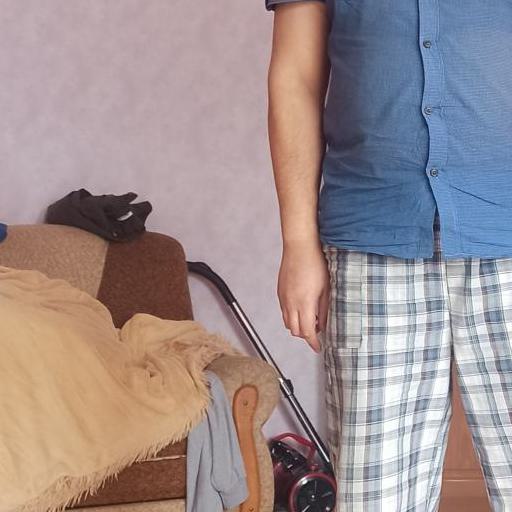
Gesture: no_gesture